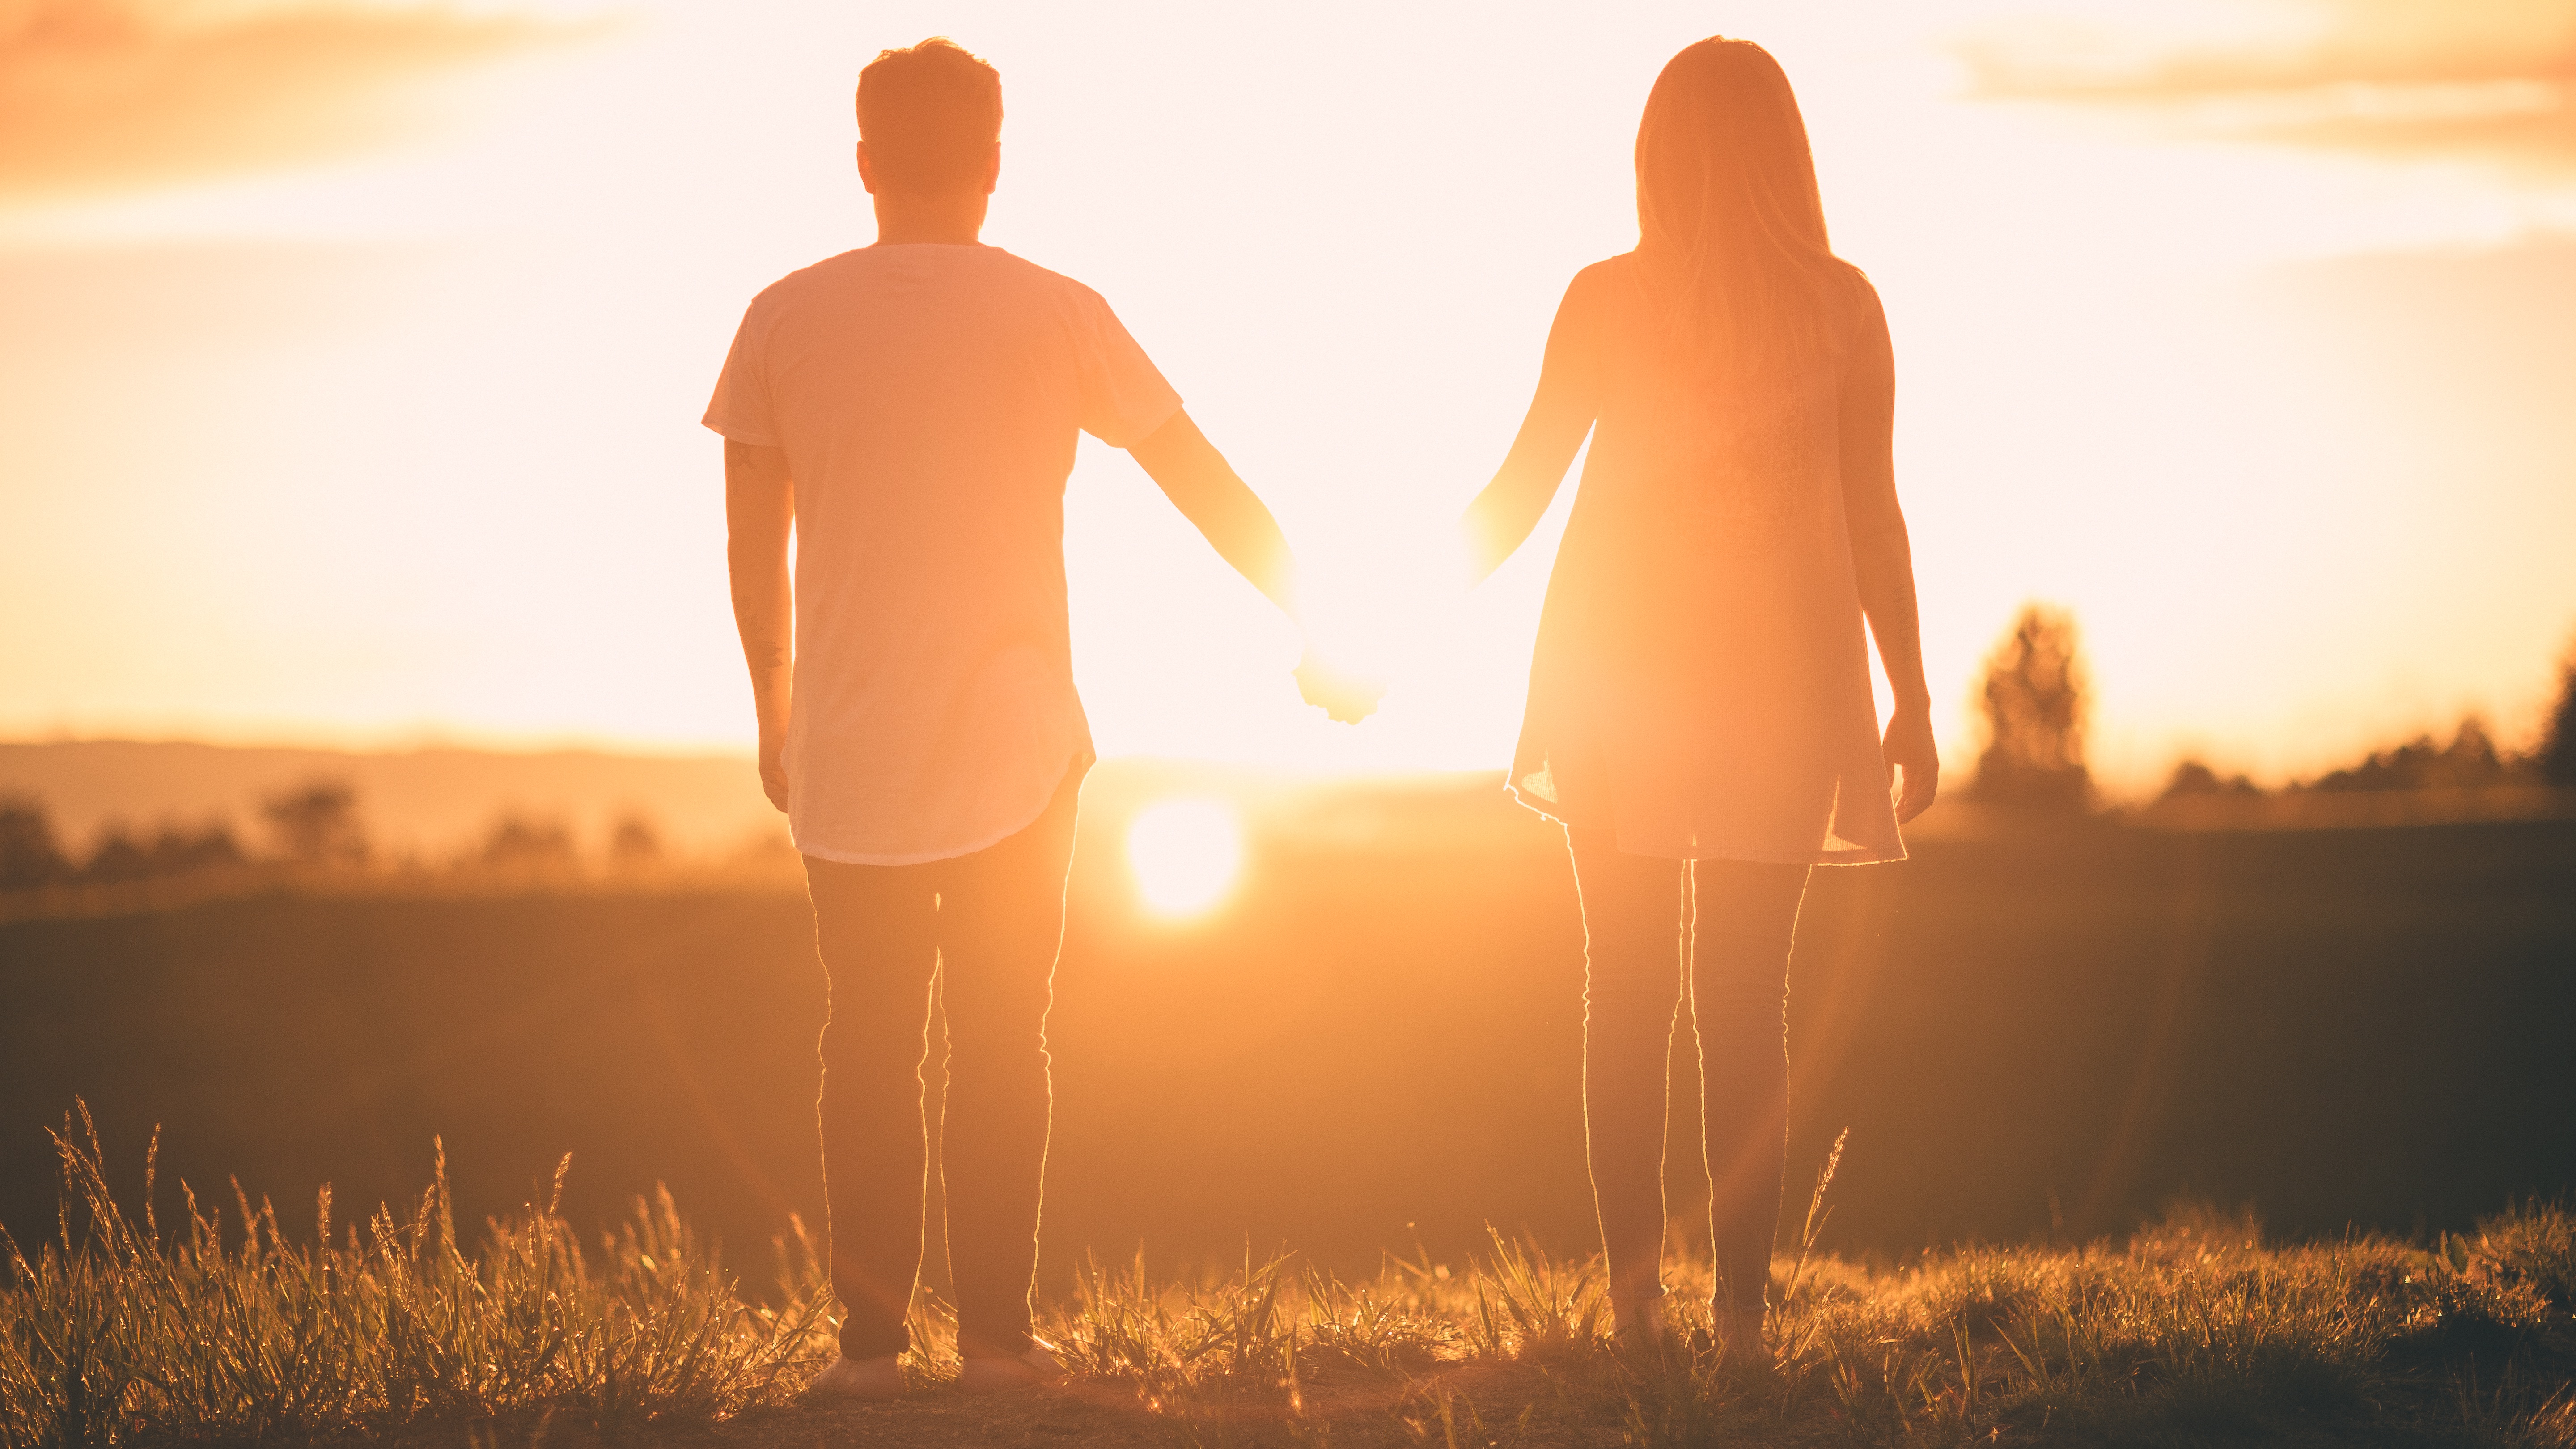
silhouette, light, sun, sunrise, sunset, sunlight, morning, evening, romance, emotion